Siroe

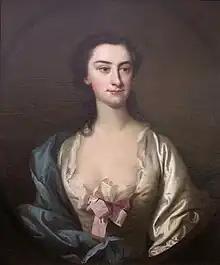
Francesca Cuzzoni, who created the role of Laodice

Additionally, on 28 January 1728, just as "Siroe" was nearing completion, John Gay's "The Beggar's Opera", which specifically spoofed opera seria of the sort presented by the Royal Academy of Music, opened in London with sensational success and achieved the longest run of any stage piece up to that time. One of Handel's most loyal supporters, Mary Delany, lamented in a letter to a friend:Yesterday I was at the rehearsal of the new opera composed by Handel: I like it extremely, but the taste of the town is so depraved, that nothing will be approved of but the burlesque. "The Beggar's Opera" entirely triumphs over the Italian one. I have not yet seen it, but everybody that has seen it, says it is very comical and full of humour.